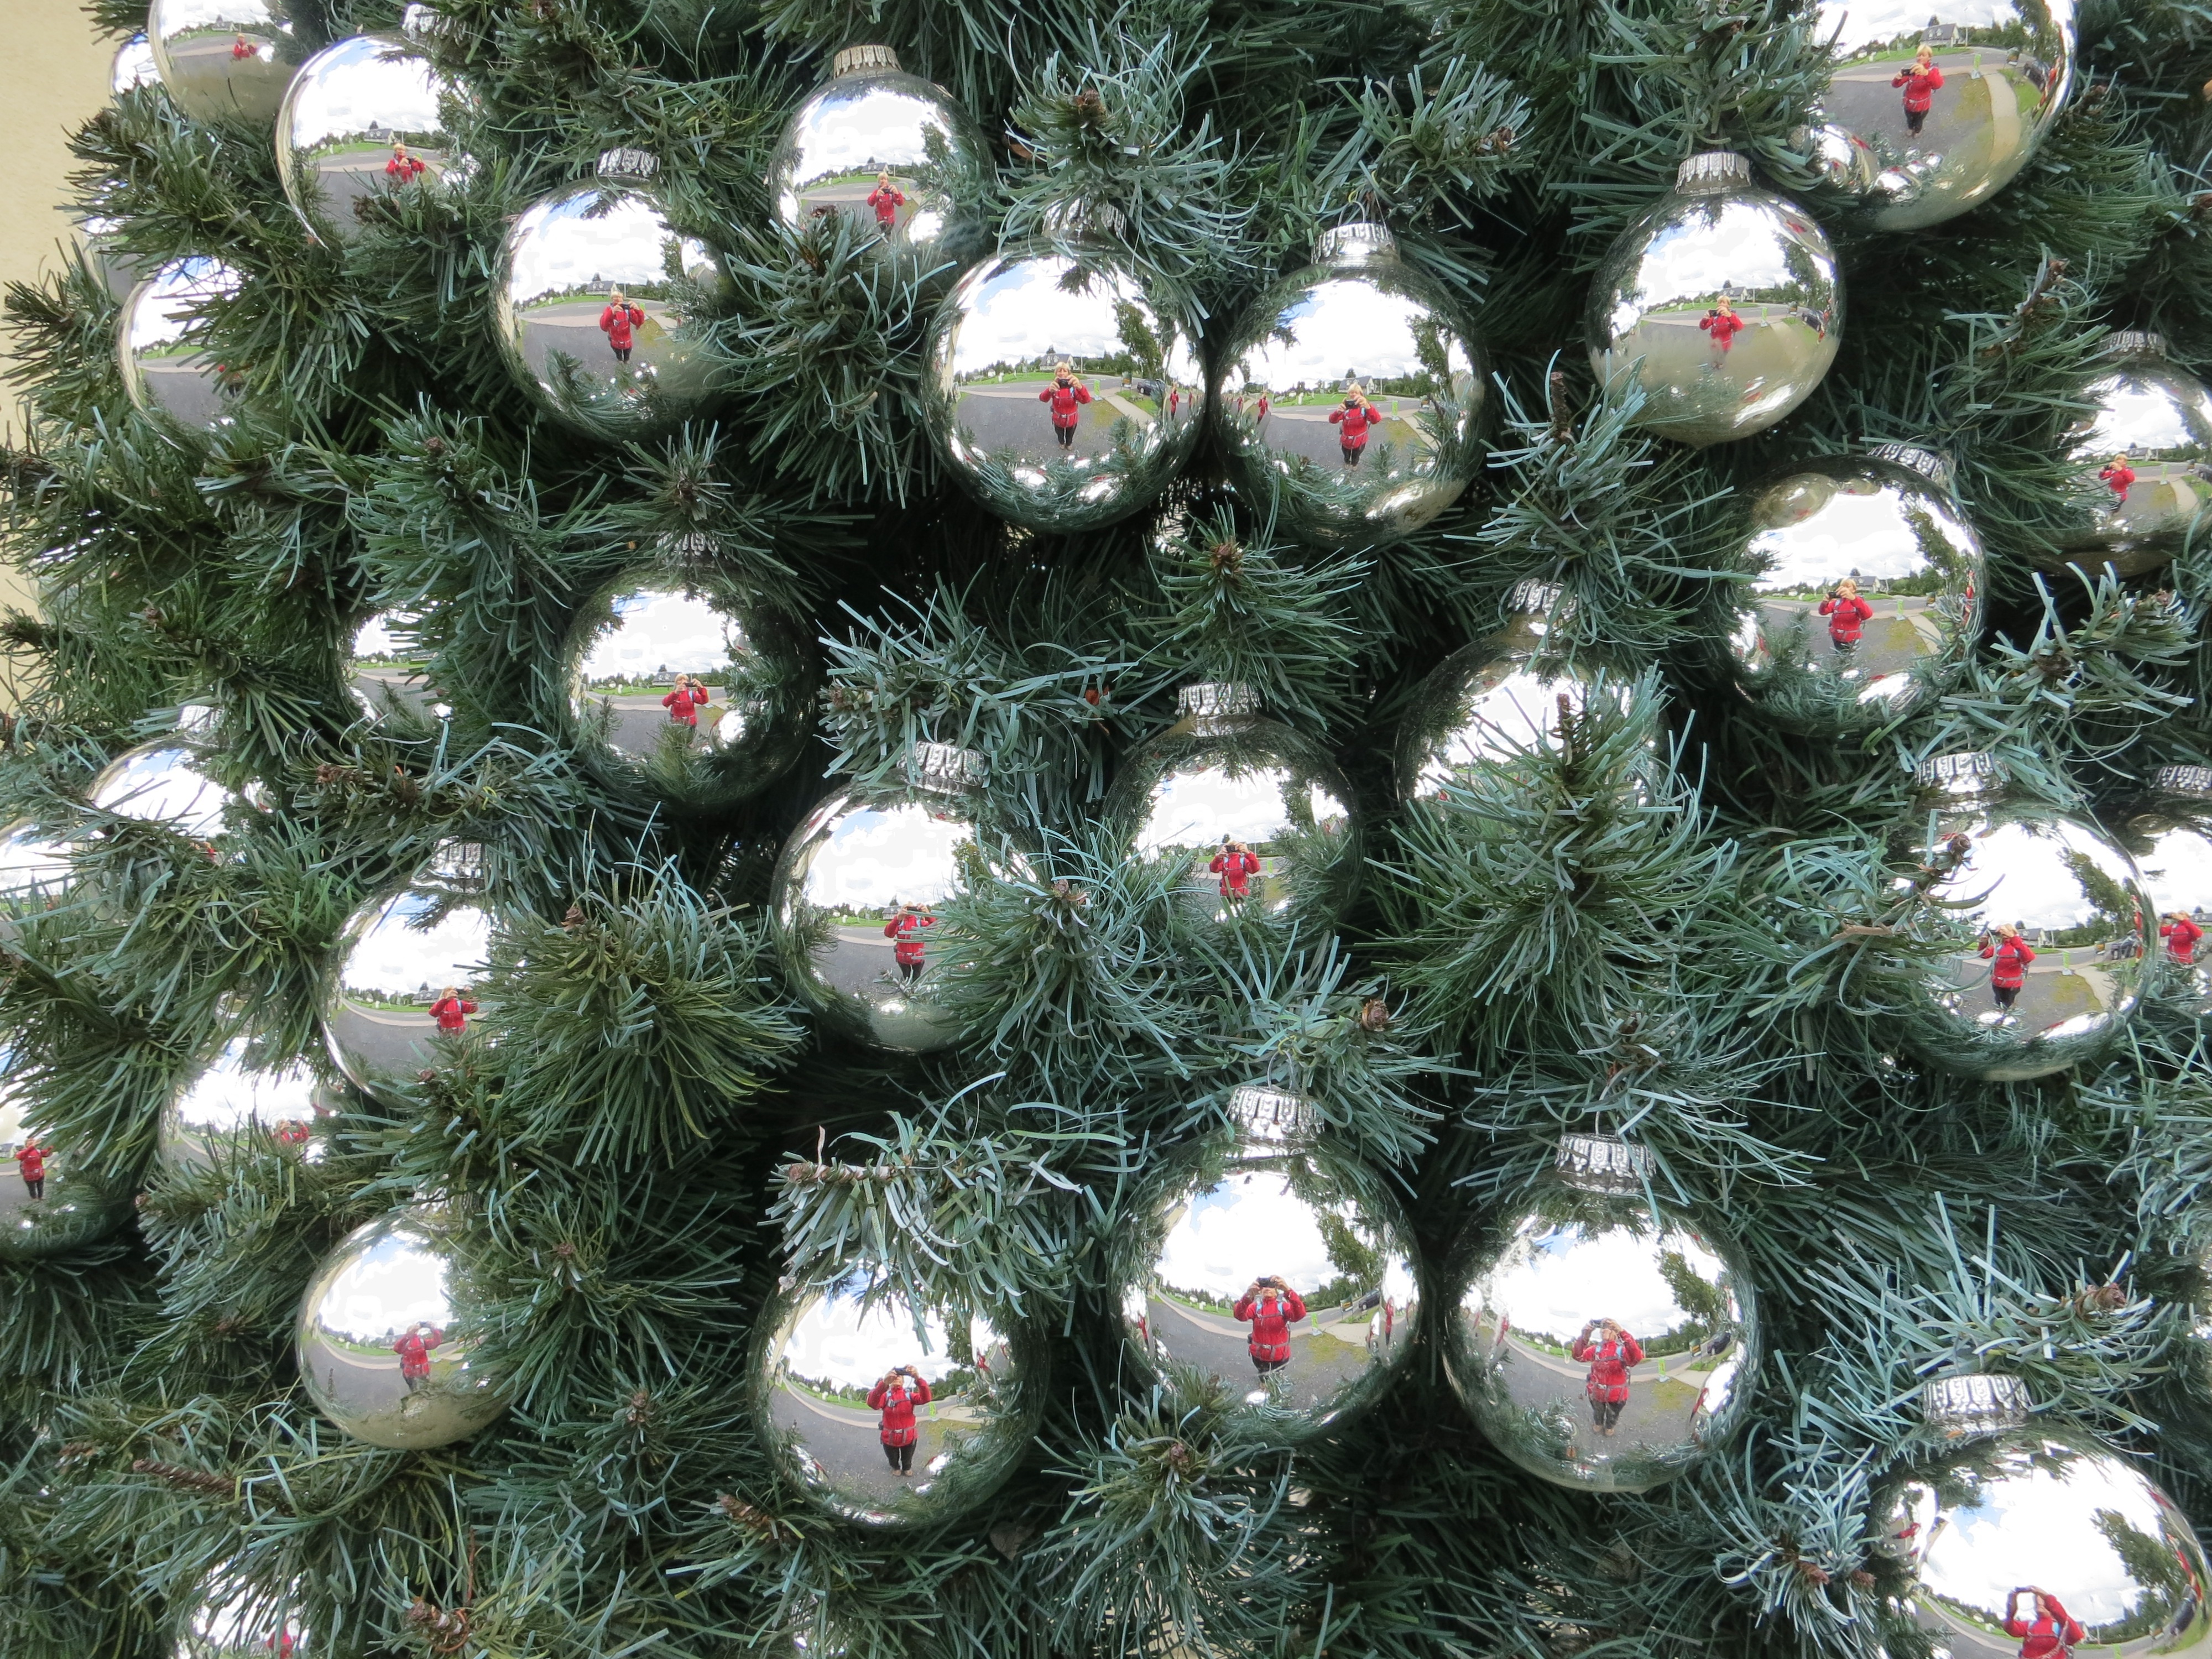
tree, branch, decoration, christmas, fir, decor, christmas tree, christmas decoration, spruce, weihnachtsbaumschmuck, christmas ornaments, tree decorations, glaskugeln